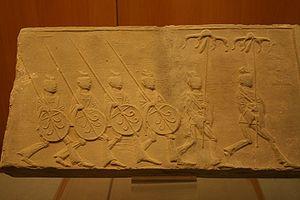
La dynastie Han est une période de l'histoire de la Chine qui débute en 206 av. J.-C, lorsque Han Gaozu fonde la dynastie en montant sur le trône, et s’achève en 220 ap. J.-C, à la fin du règne de Han Xiandi. Elle est elle-même divisée en deux périodes : celle des Han occidentaux ou Han antérieurs, capitale Chang'an, et celle des Han orientaux ou Han postérieurs, capitale Luoyang. Ces deux périodes sont séparées par la courte dynastie Xin fondée par Wang Mang et qui disparaît après la mort de son fondateur.